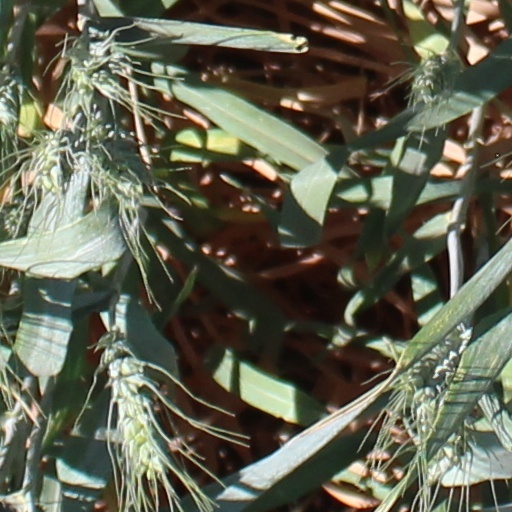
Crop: wheat